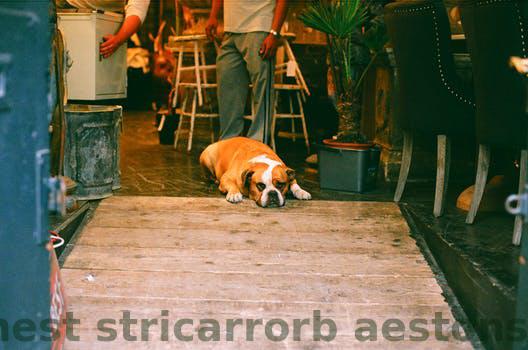
Label: Watermark